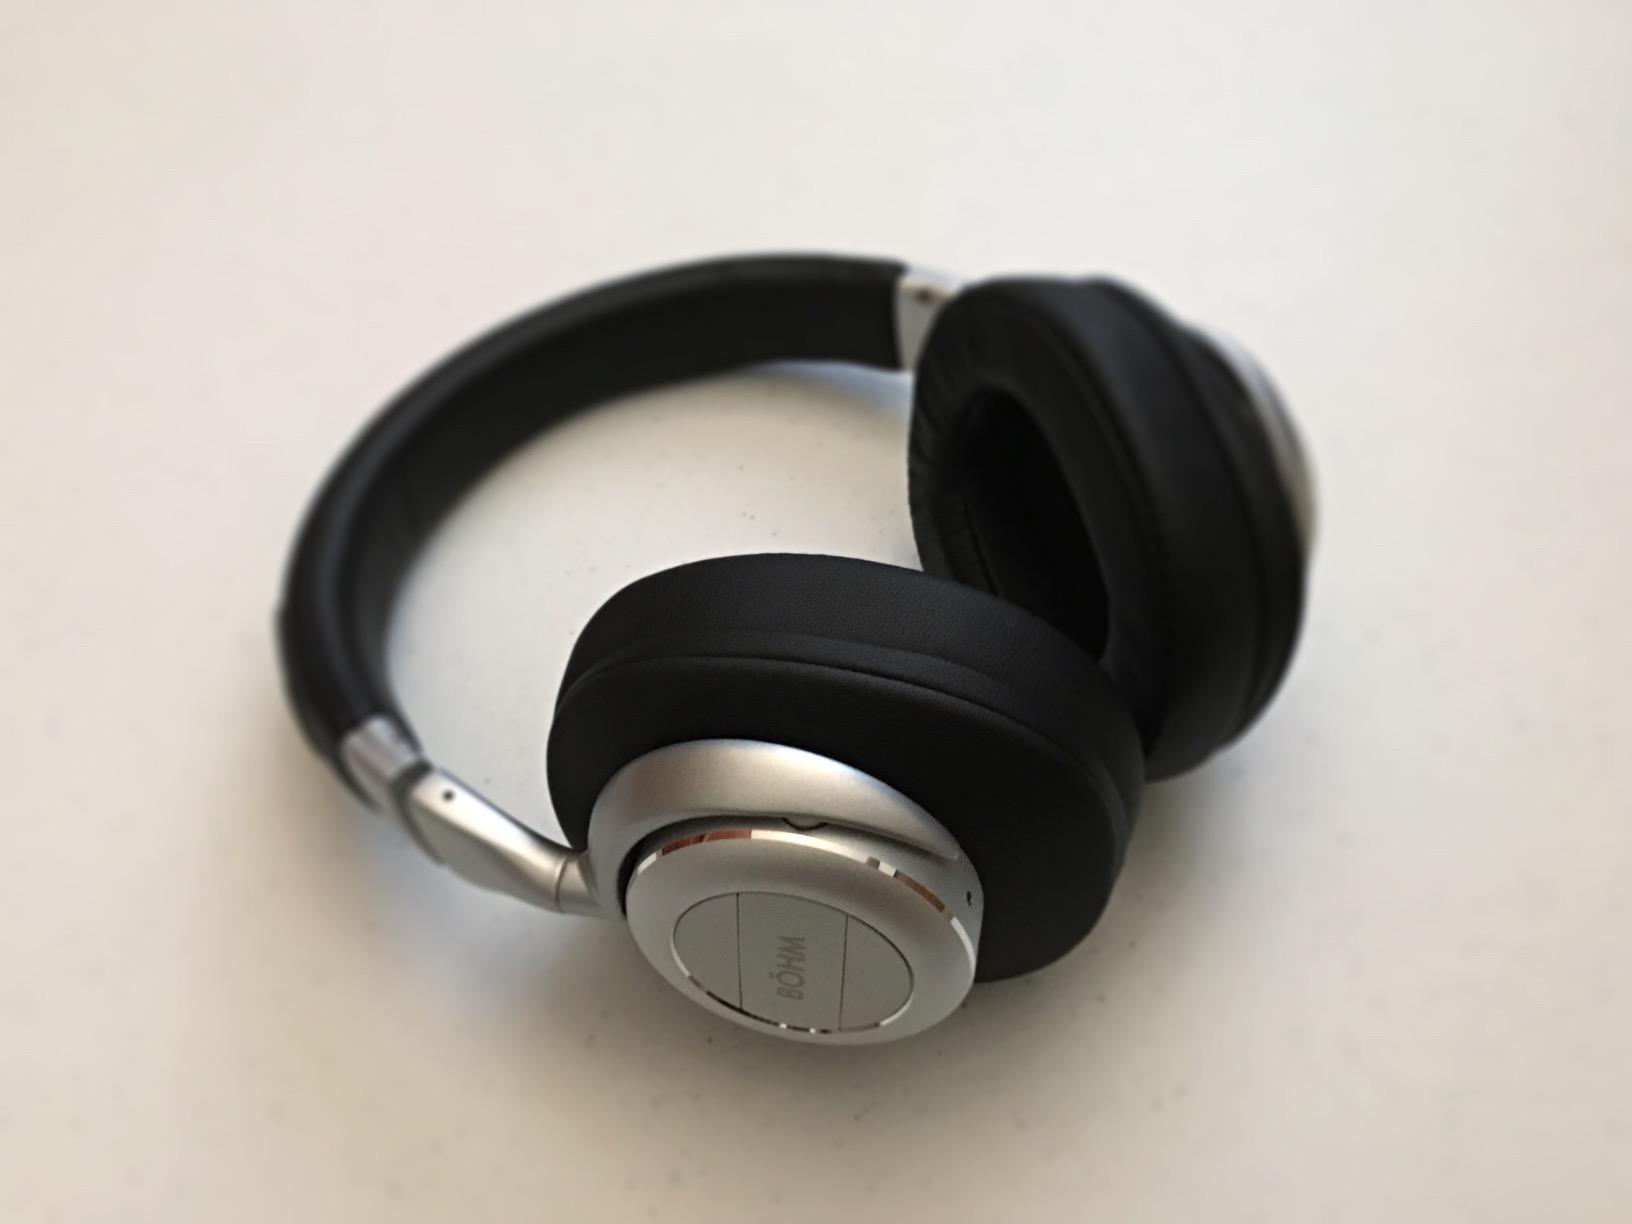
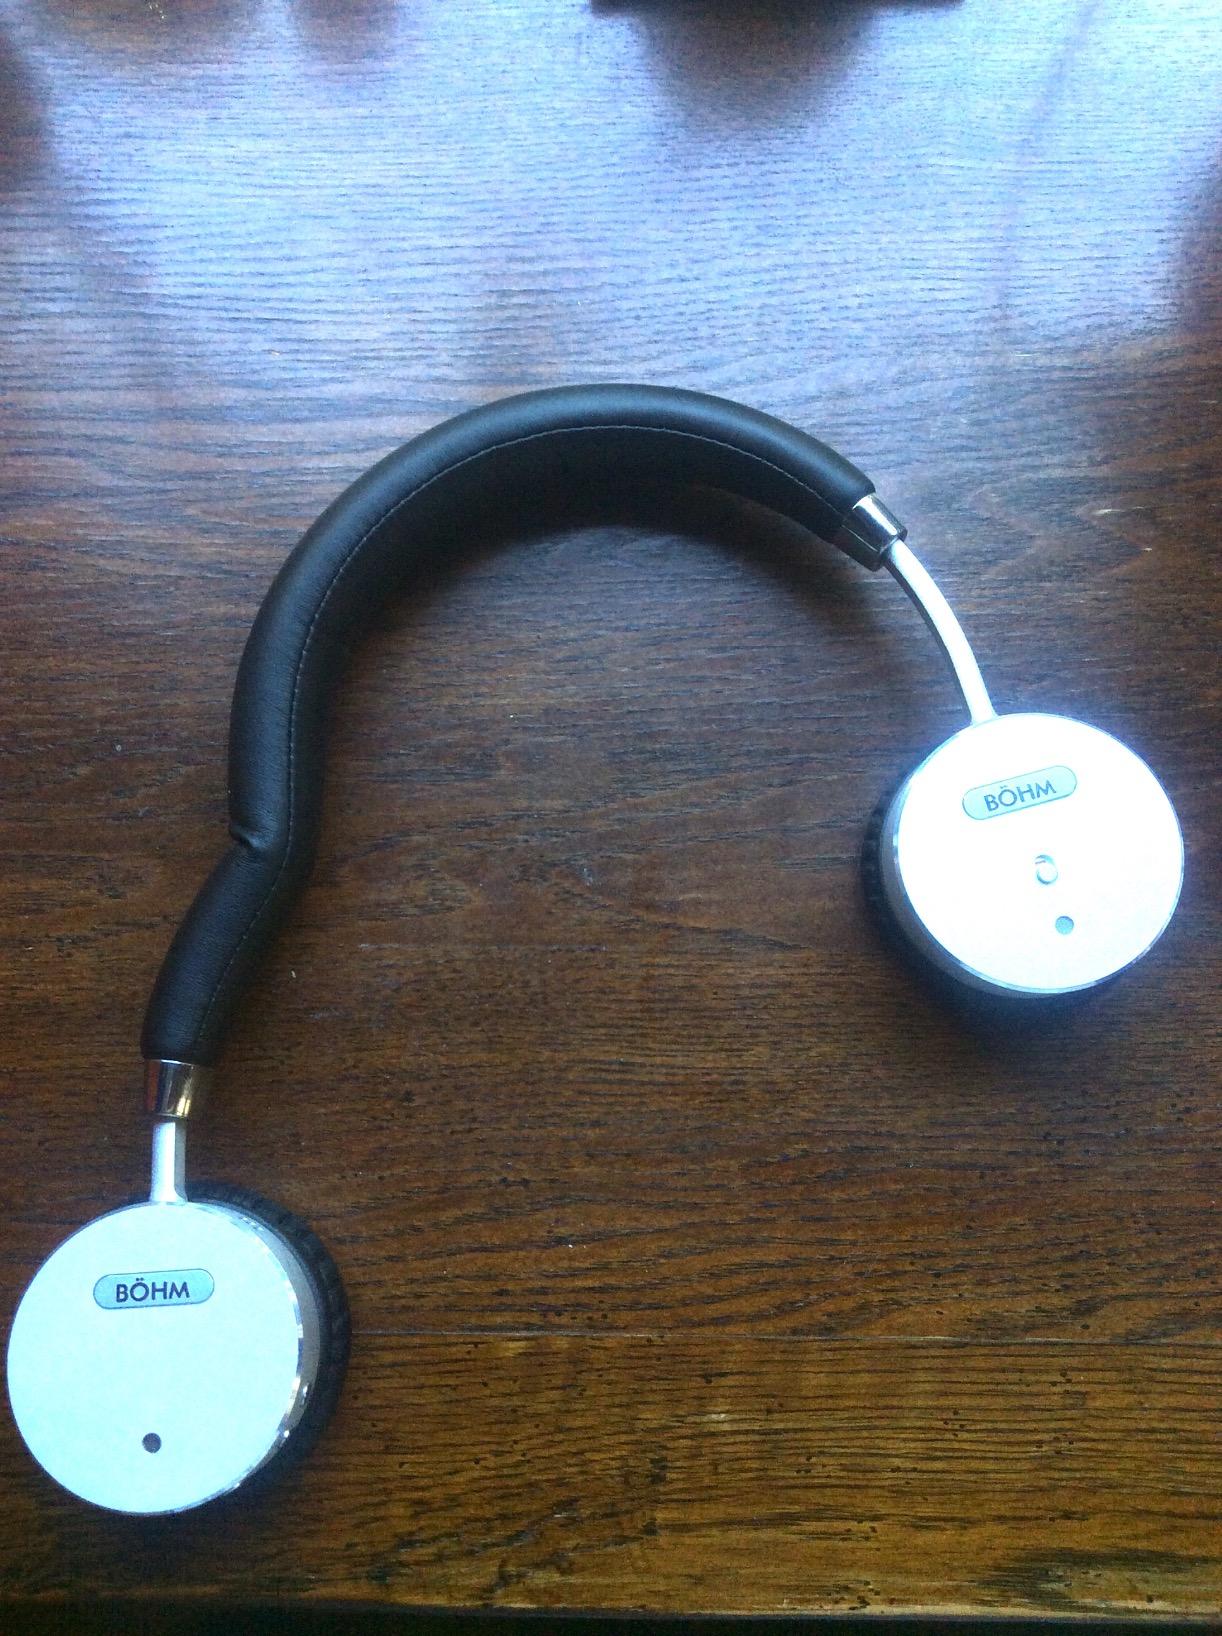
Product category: headphones
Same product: no